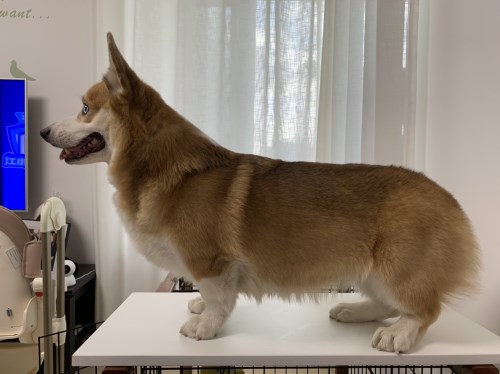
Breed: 2909-n000116-Cardigan